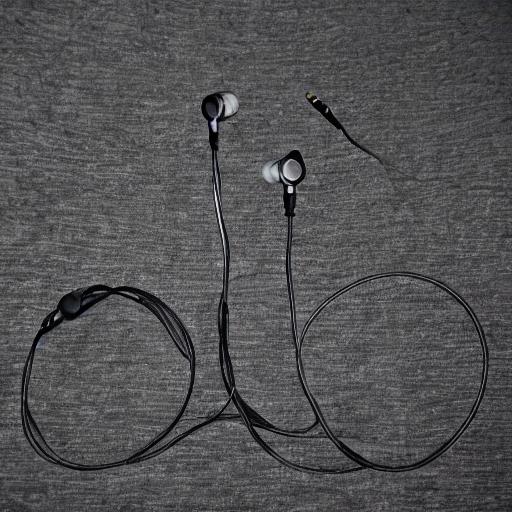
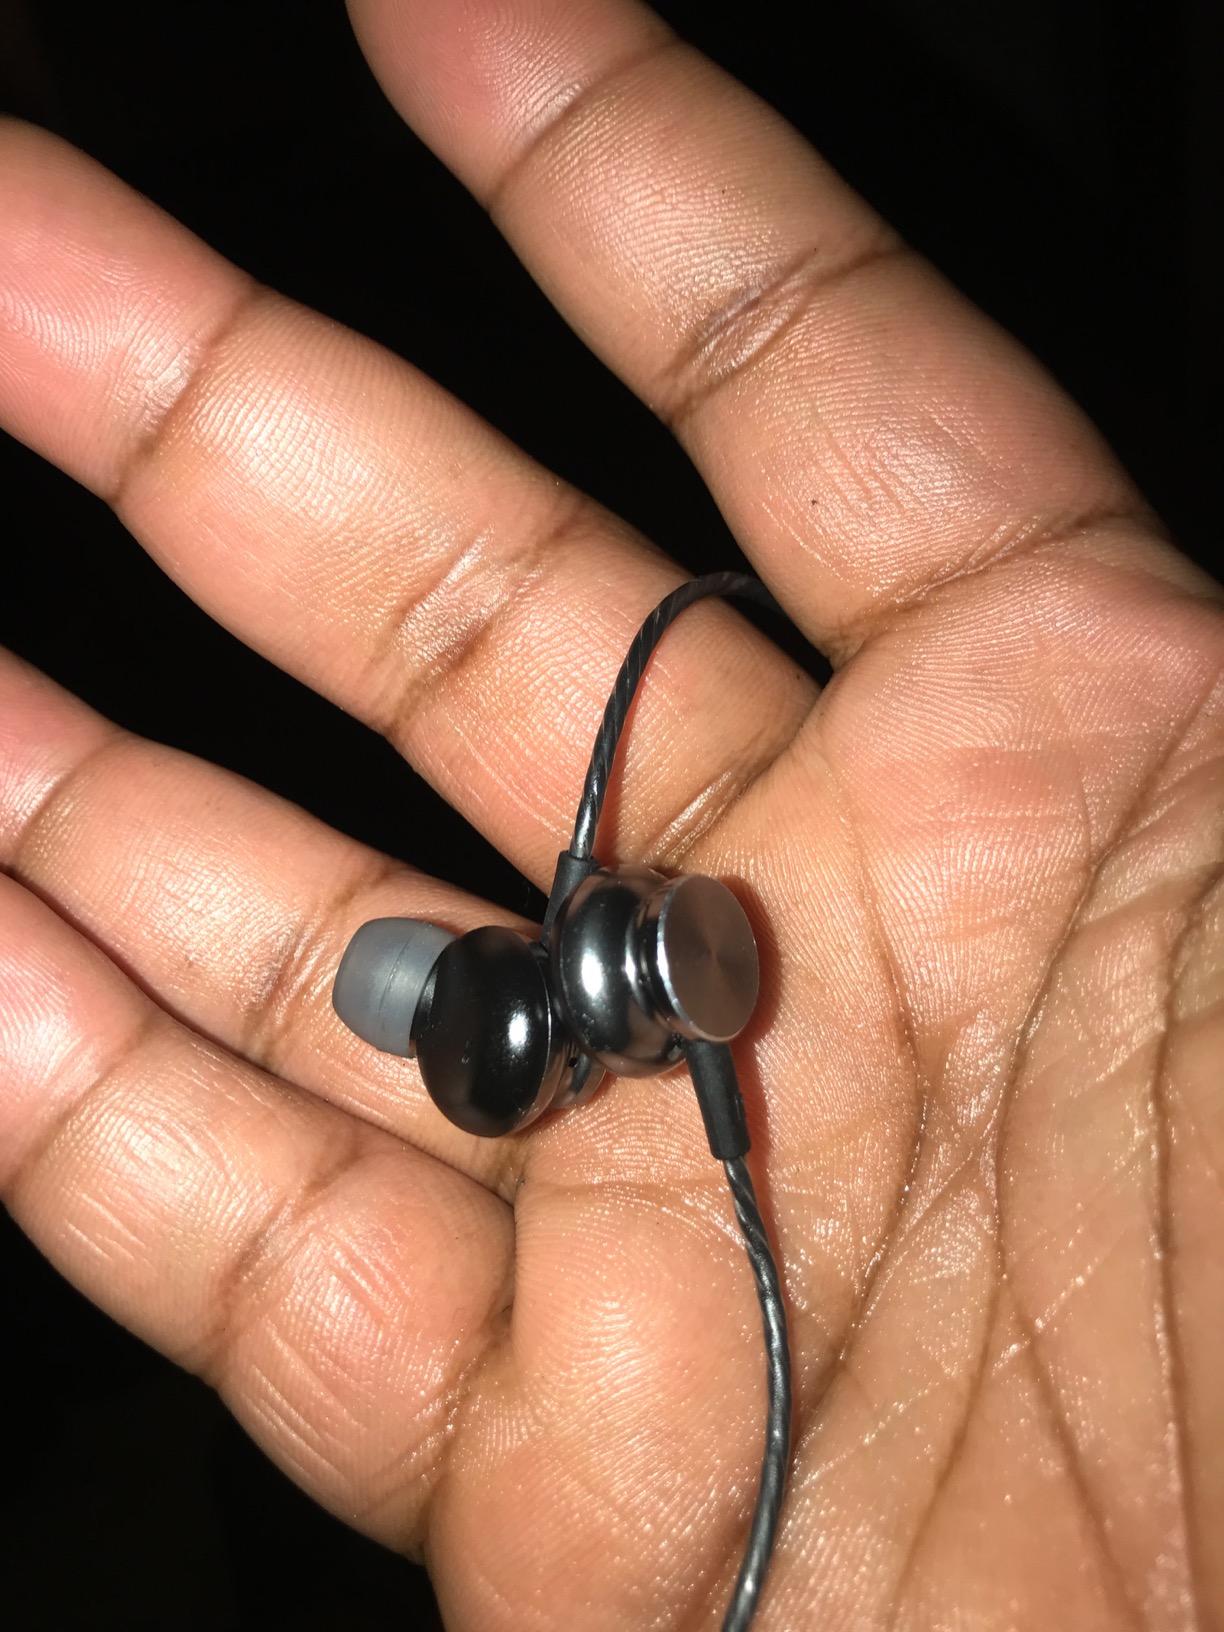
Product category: headphones
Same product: no